West Main Street District (Kent, Ohio)

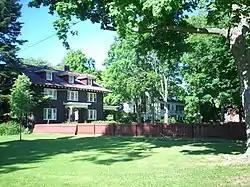
Houses in the district in 2009

The West Main Street District is a historic district in Kent, Ohio, United States, listed on the National Register of Historic Places. The district encompasses 25 buildings, most of which are houses, on both sides of West Main Street from its intersection with North and South Mantua Streets on the east to the intersection with North and South Chestnut Streets. It was listed June 17, 1977. Included in the district is the Kent Masonic Center, itself listed on the register in 1974, as well as the home of Martin L. Davey, who served as Governor of Ohio from 1935–1939. Architectural styles represented in the district include Commercial style, Eastlake, Gothic Revival, Greek Revival, Italianate, and Queen Anne style.